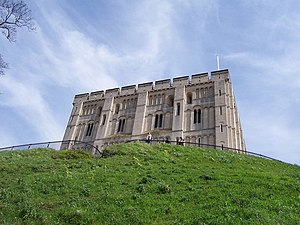
Vilhelm Erobreren / Problemer i England og kontinentet / Jarlernes oprør
Norwich Castle. Keepet er opført efter Jarlernes oprør, men selve borgbanken er før.[110]
Vilhelm 1. eller Vilhelm Erobreren og nedsættende Vilhelm Bastarden var den første normanniske konge af England. Han regerede fra 1066 til sin død i 1087. Han var efterkommer af Rollo og som han hertug af Normandiet fra 1035. Efter lang kamp var hans kontrol over Normandiet sikret i 1060, og han begyndte den normanniske erobring af England seks år senere. Resten af livet var præget af problemer med sin ældste søn og kampe for at konsolidere sin magt over England og sine besiddelser på kontinentet.